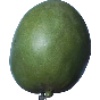
Label: Mango 1